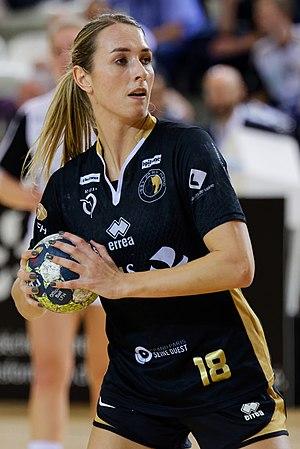
Match de coupe EHF entre Issy Paris Hand et norvégiennes de Glassverket. A Issy Les Moulineaux, le 20 octobre 2017.